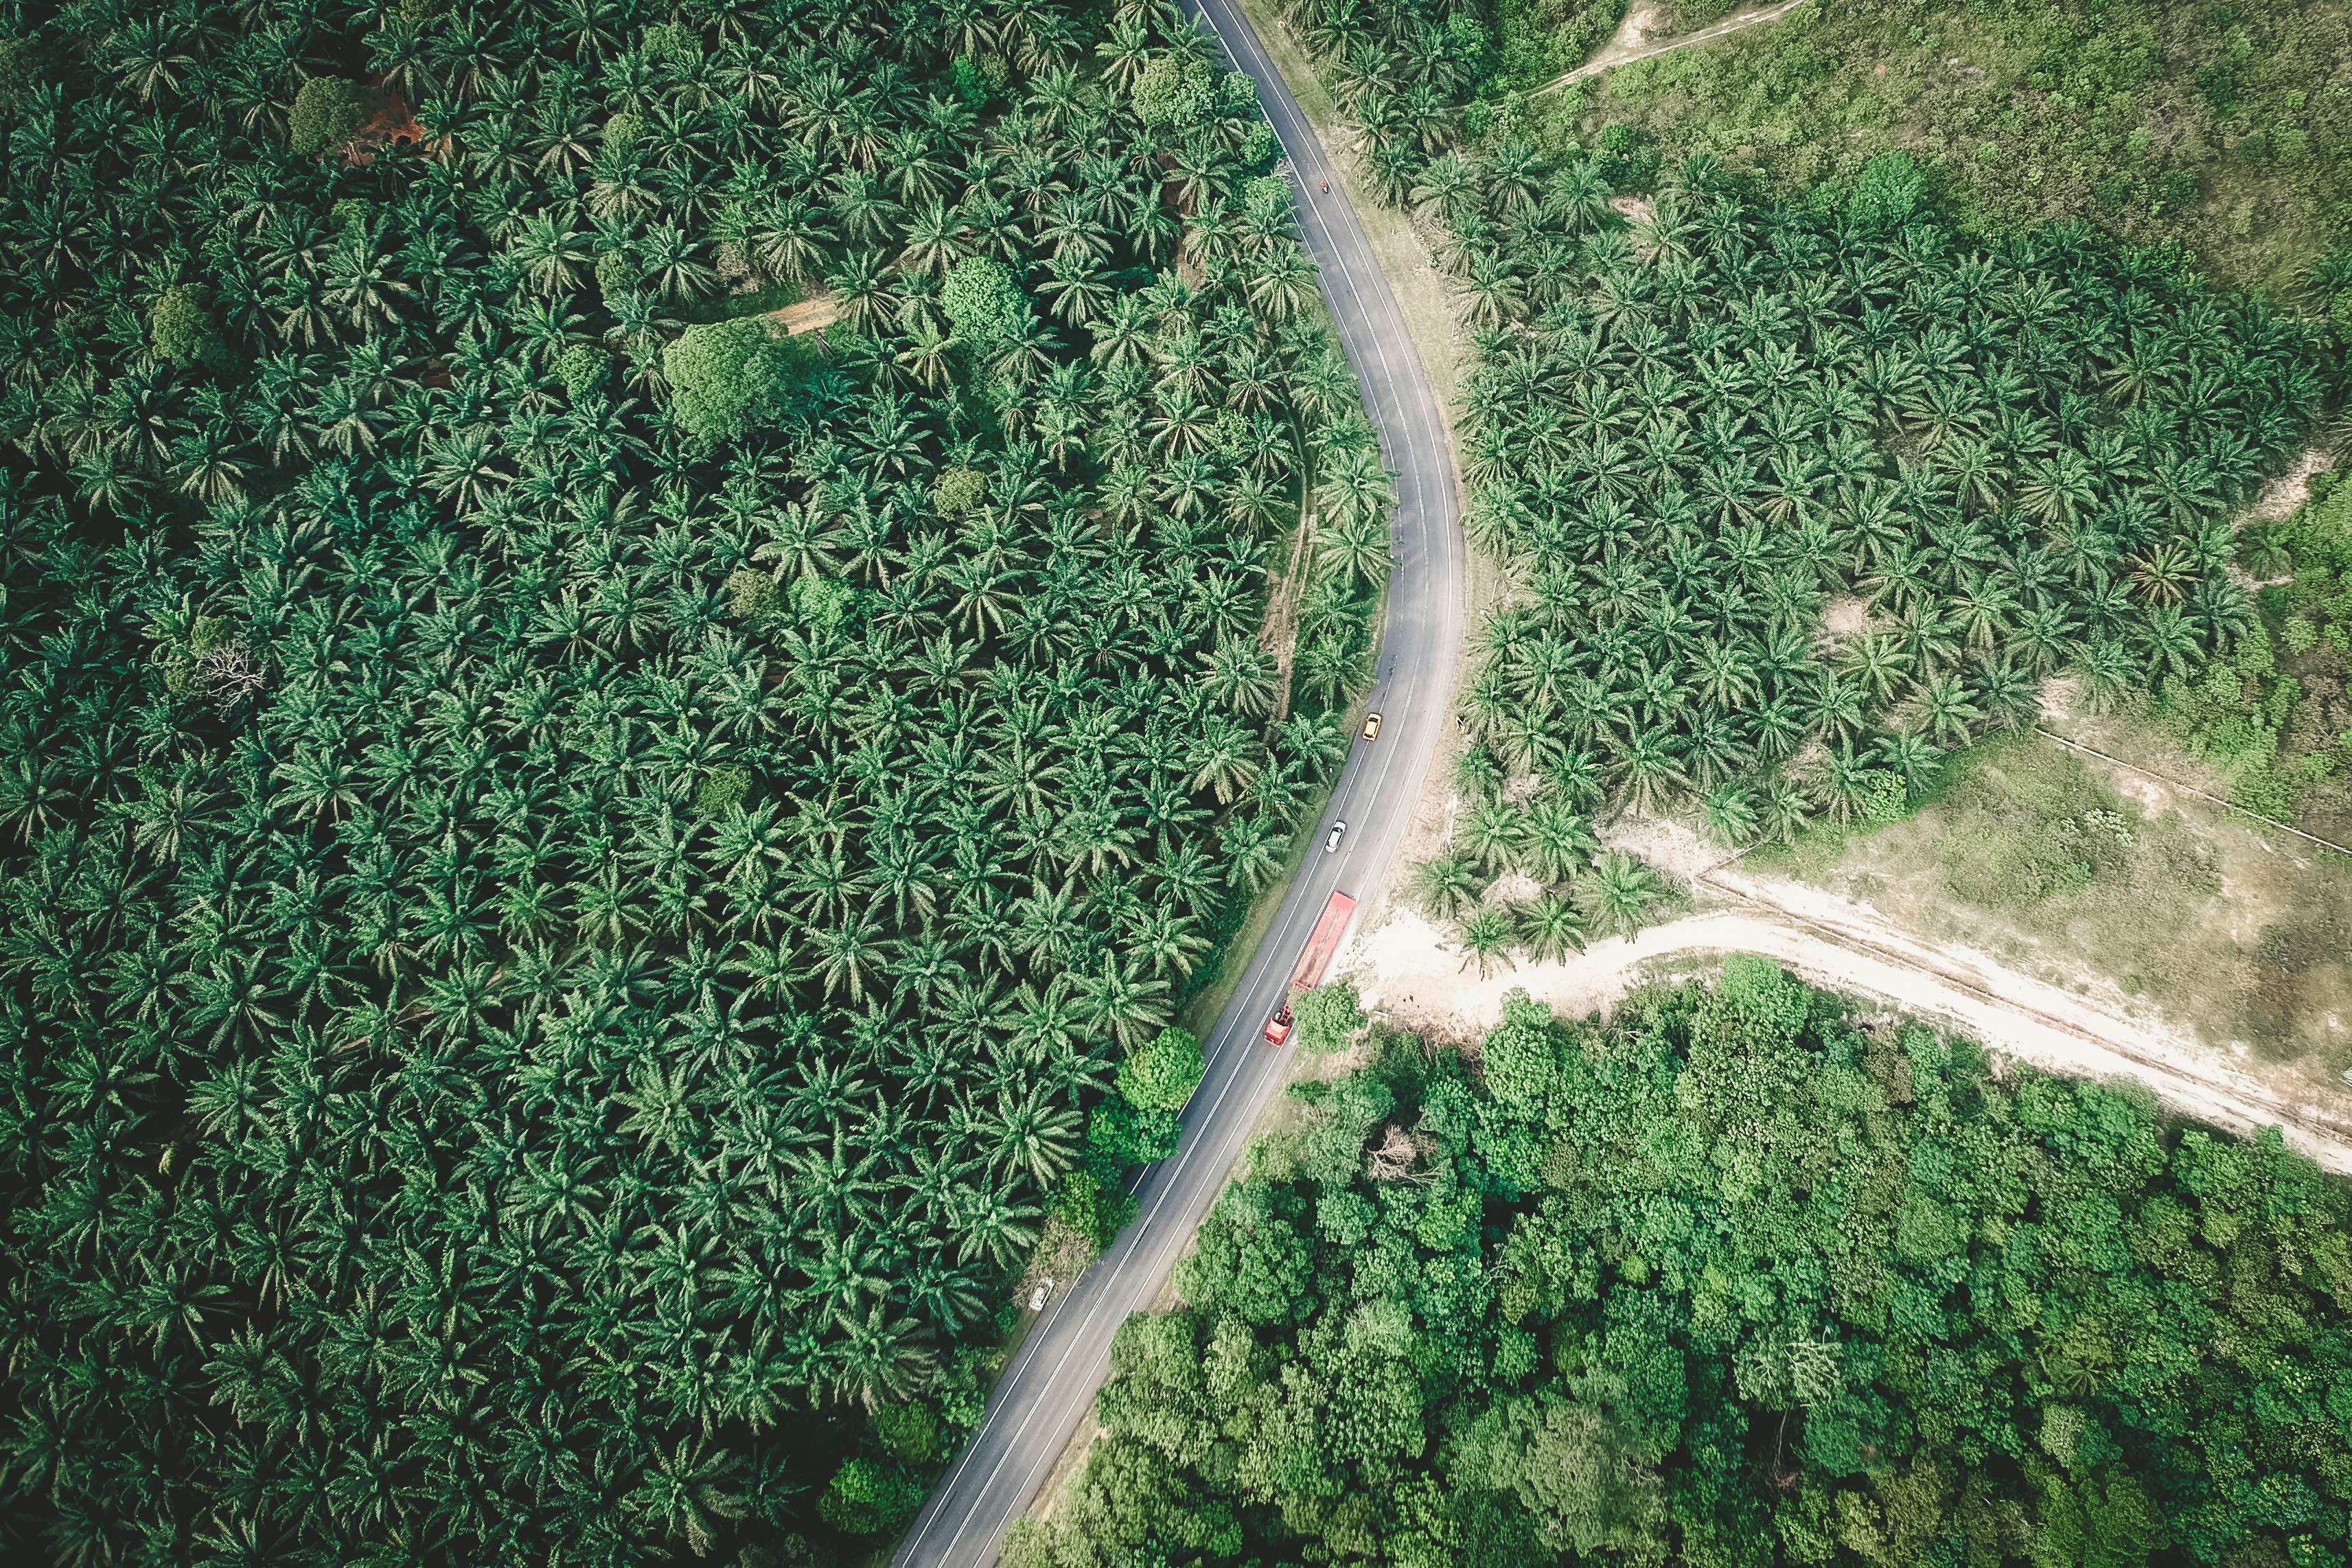
aerial photography, land lot, photography, bird's eye view, landscape, grass, tree, forest, thoroughfare, earth, plant, road, map